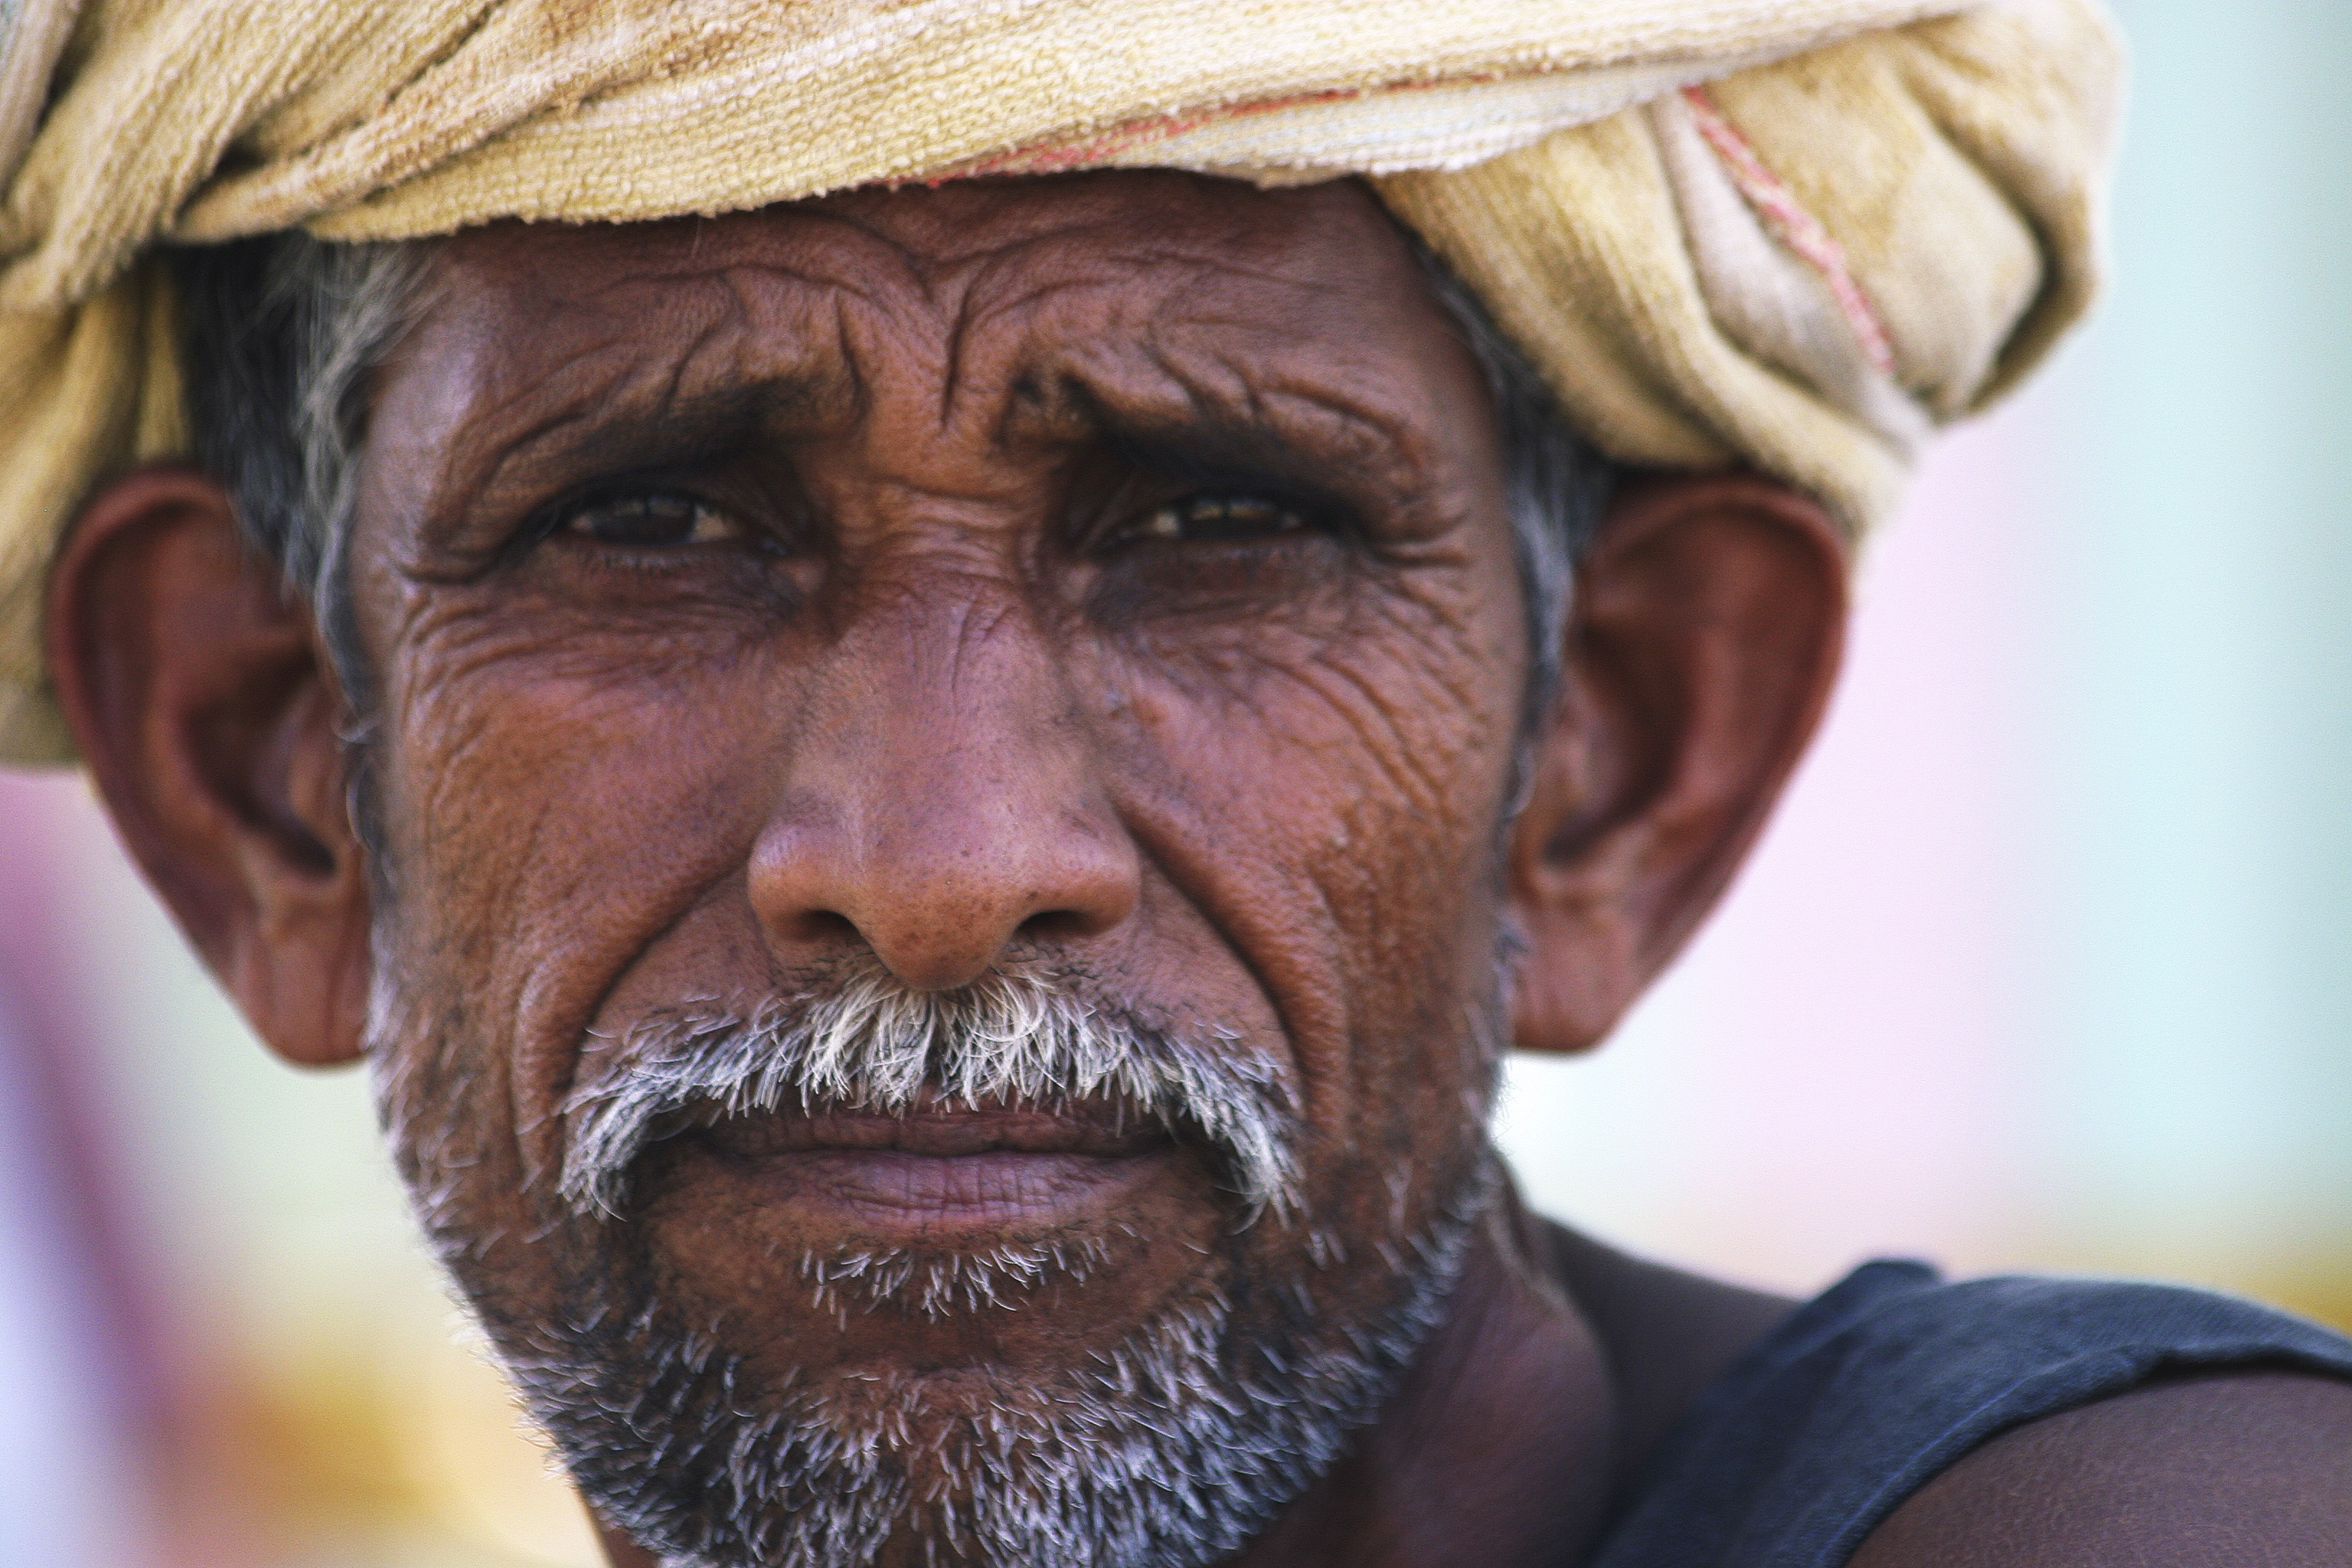
face, wrinkle, skin, moustache, forehead, facial hair, head, human, eye, close up, beard, headgear, elder, turban, mouth, smile, portrait photography